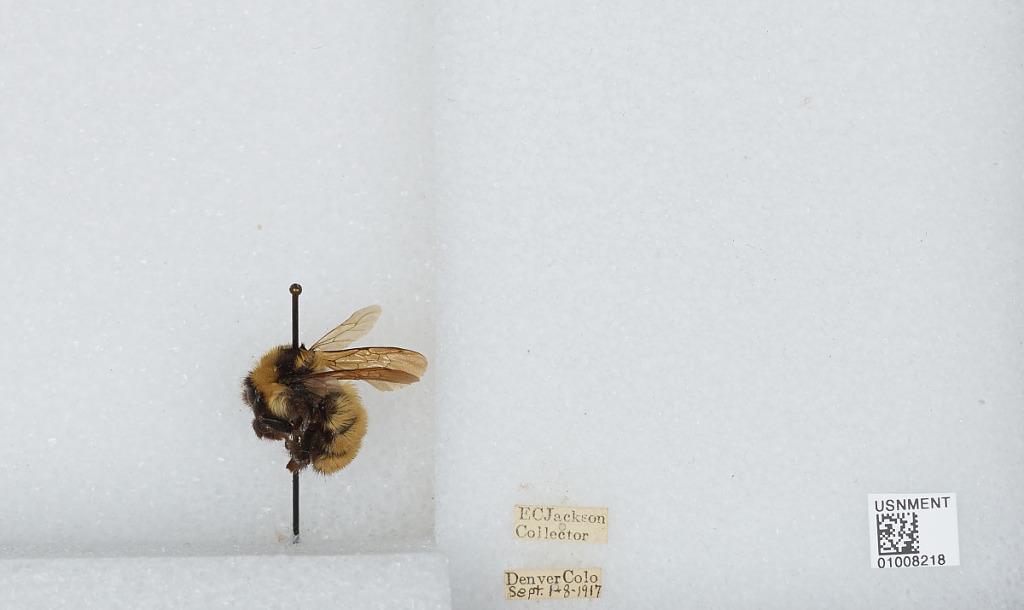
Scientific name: Bombus (Fervidobombus) fervidus fervidus (Fabricius)
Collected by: E. Jackson
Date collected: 1917-9-1
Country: United States
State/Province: Colorado
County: Denver
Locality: Denver
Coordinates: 39.7619, -104.881